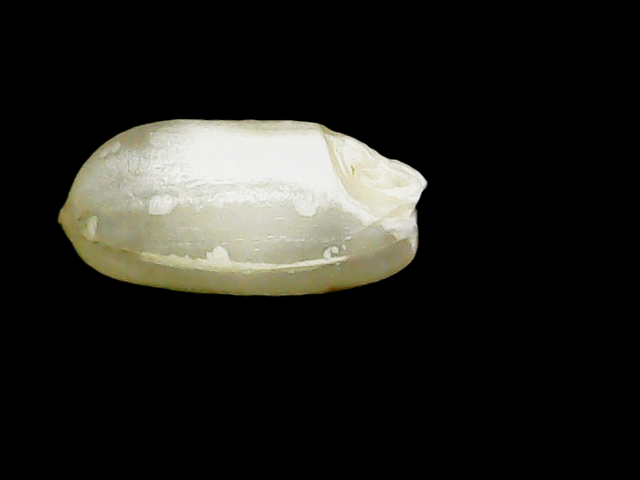
Rice variety: Binadhan8